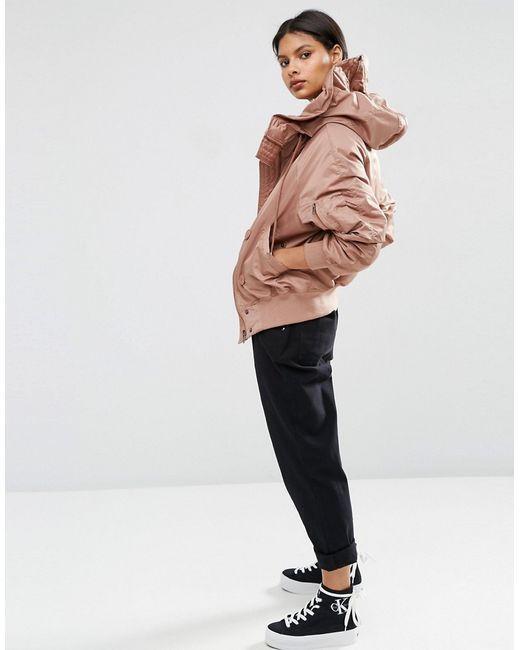
Übergroße wattierte Jacke in rosa Farbe